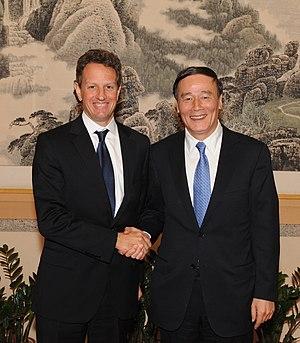
Le Comité permanent regroupe les 7 membres les plus importants du Bureau politique du Comité central du Parti communiste chinois. Ces 7 personnes dirigent le PCC et la République populaire de Chine.
Le vice-Premier ministre du Conseil des affaires de l'État de la république populaire de Chine est un membre important du gouvernement chinois dont l'objectif est d'assister le Premier ministre. En règle générale, le titre est porté par plusieurs personnes à la fois qui supervisent chacune plusieurs domaines de l'administration. Le premier vice-Premier ministre assure l'intérim en cas d'incapacité du Premier ministre.
Le dix-huitième congrès national du Parti communiste chinois s'est ouvert le 8 novembre 2012. Le congrès réunit 2270 délégués « élus par les structures provinciales, municipales ou au sein des forces armées ». Ce congrès élit ensuite :